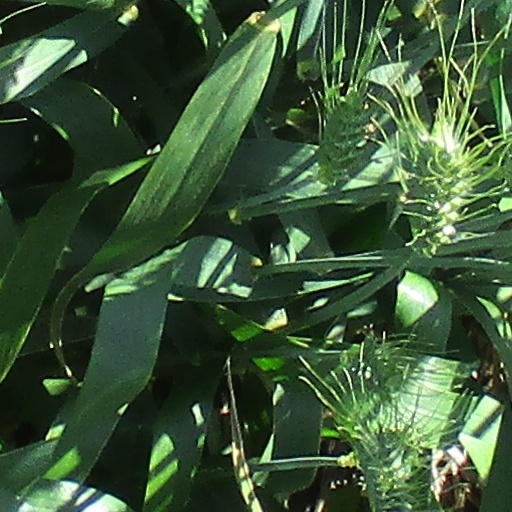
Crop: wheat